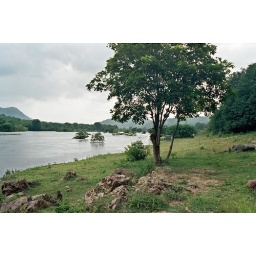
That's the rocky chair by the river by that immortal tree where I wrote all those classics :):) gee!!! (jus' kiddin)